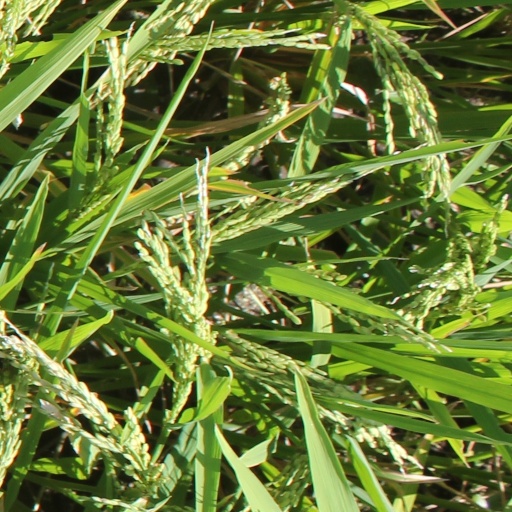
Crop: rice